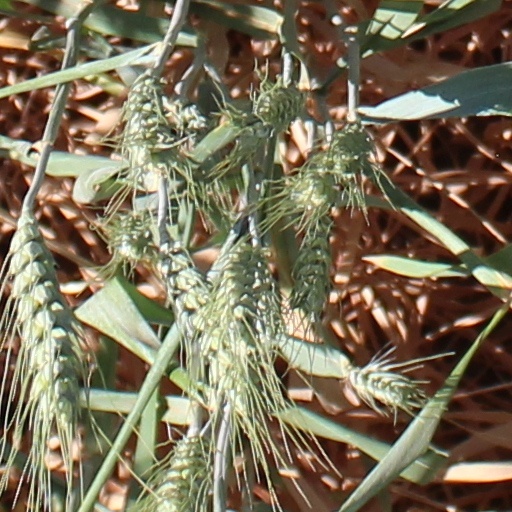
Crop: wheat